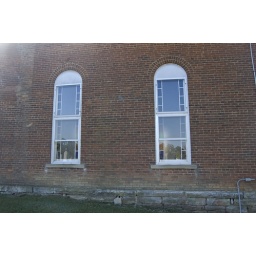
Stained glass windowsCross Plains United Methodist Church - built in 1875. This is the church where I grew up.